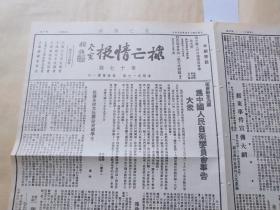
Label: paper